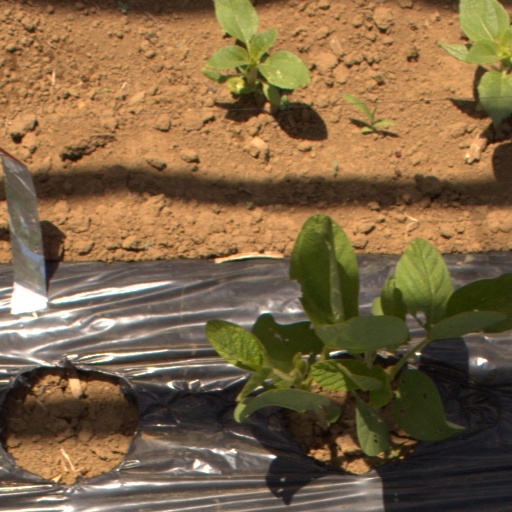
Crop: Jerusalem artichoke